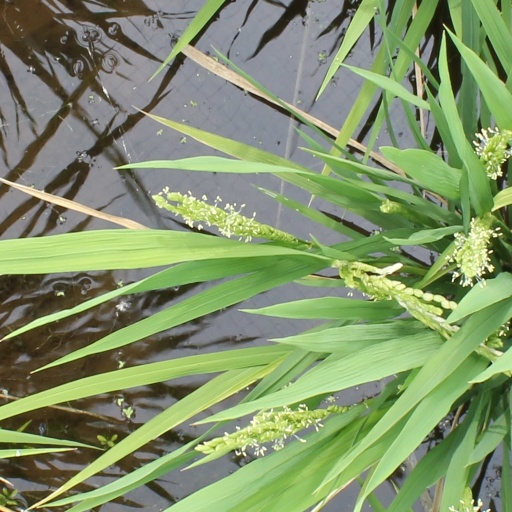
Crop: rice